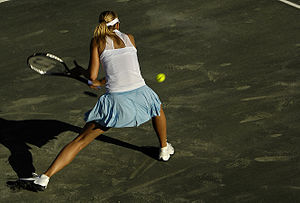
Grusbane (tennis) / Grustyper / Grønt grus
Maria Sharapova under Family Circle Cup 2008 spillet på grønt grus
En grusbane er en af flere forskellige typer tennisbaner. Grusbaner er konstrueret af knust skifer, sten eller mursten. Det røde grus, der primært anvendes i Europa og Sydamerika, er langsommere end det grønne Har-Tru-grus, der primært findes i Nordamerika. French Open er den eneste af de fire grand slam-turneringer, der spilles på grusbaner.